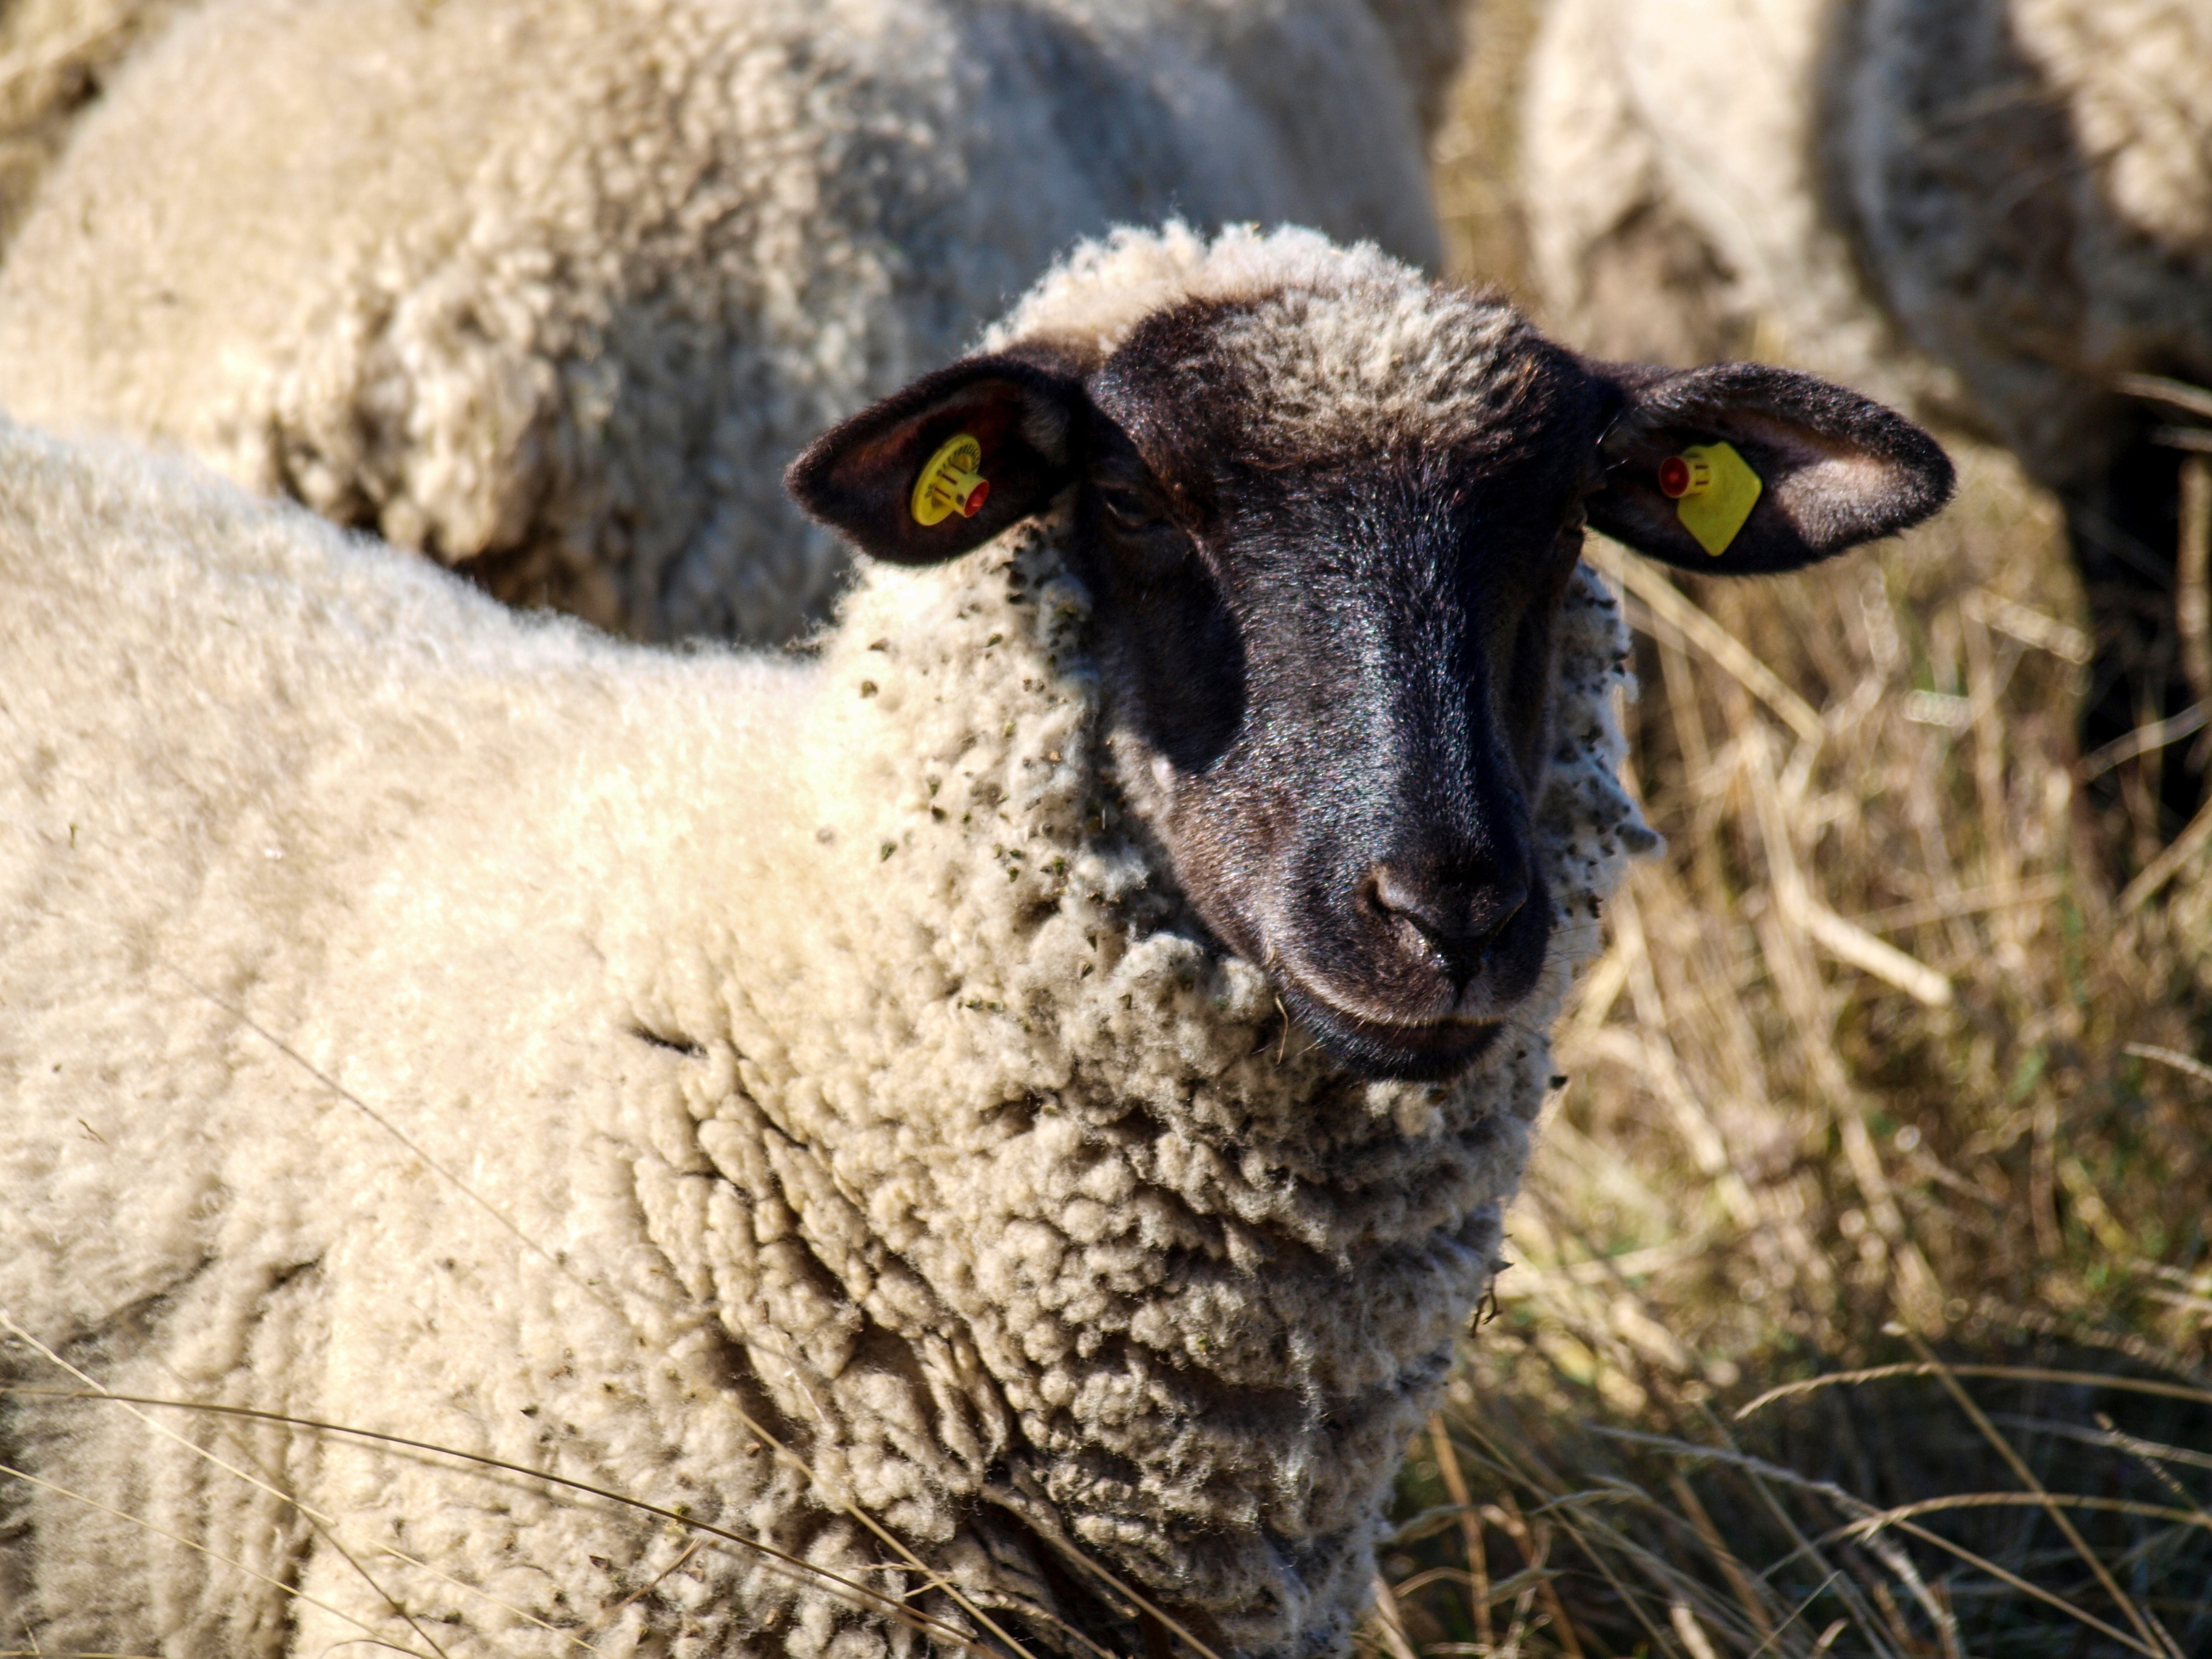
landscape, nature, grass, animal, flock, wildlife, horn, pasture, livestock, sheep, mammal, fauna, close up, graze, vertebrate, sheeps, bighorn, cow goat family, goat antelope